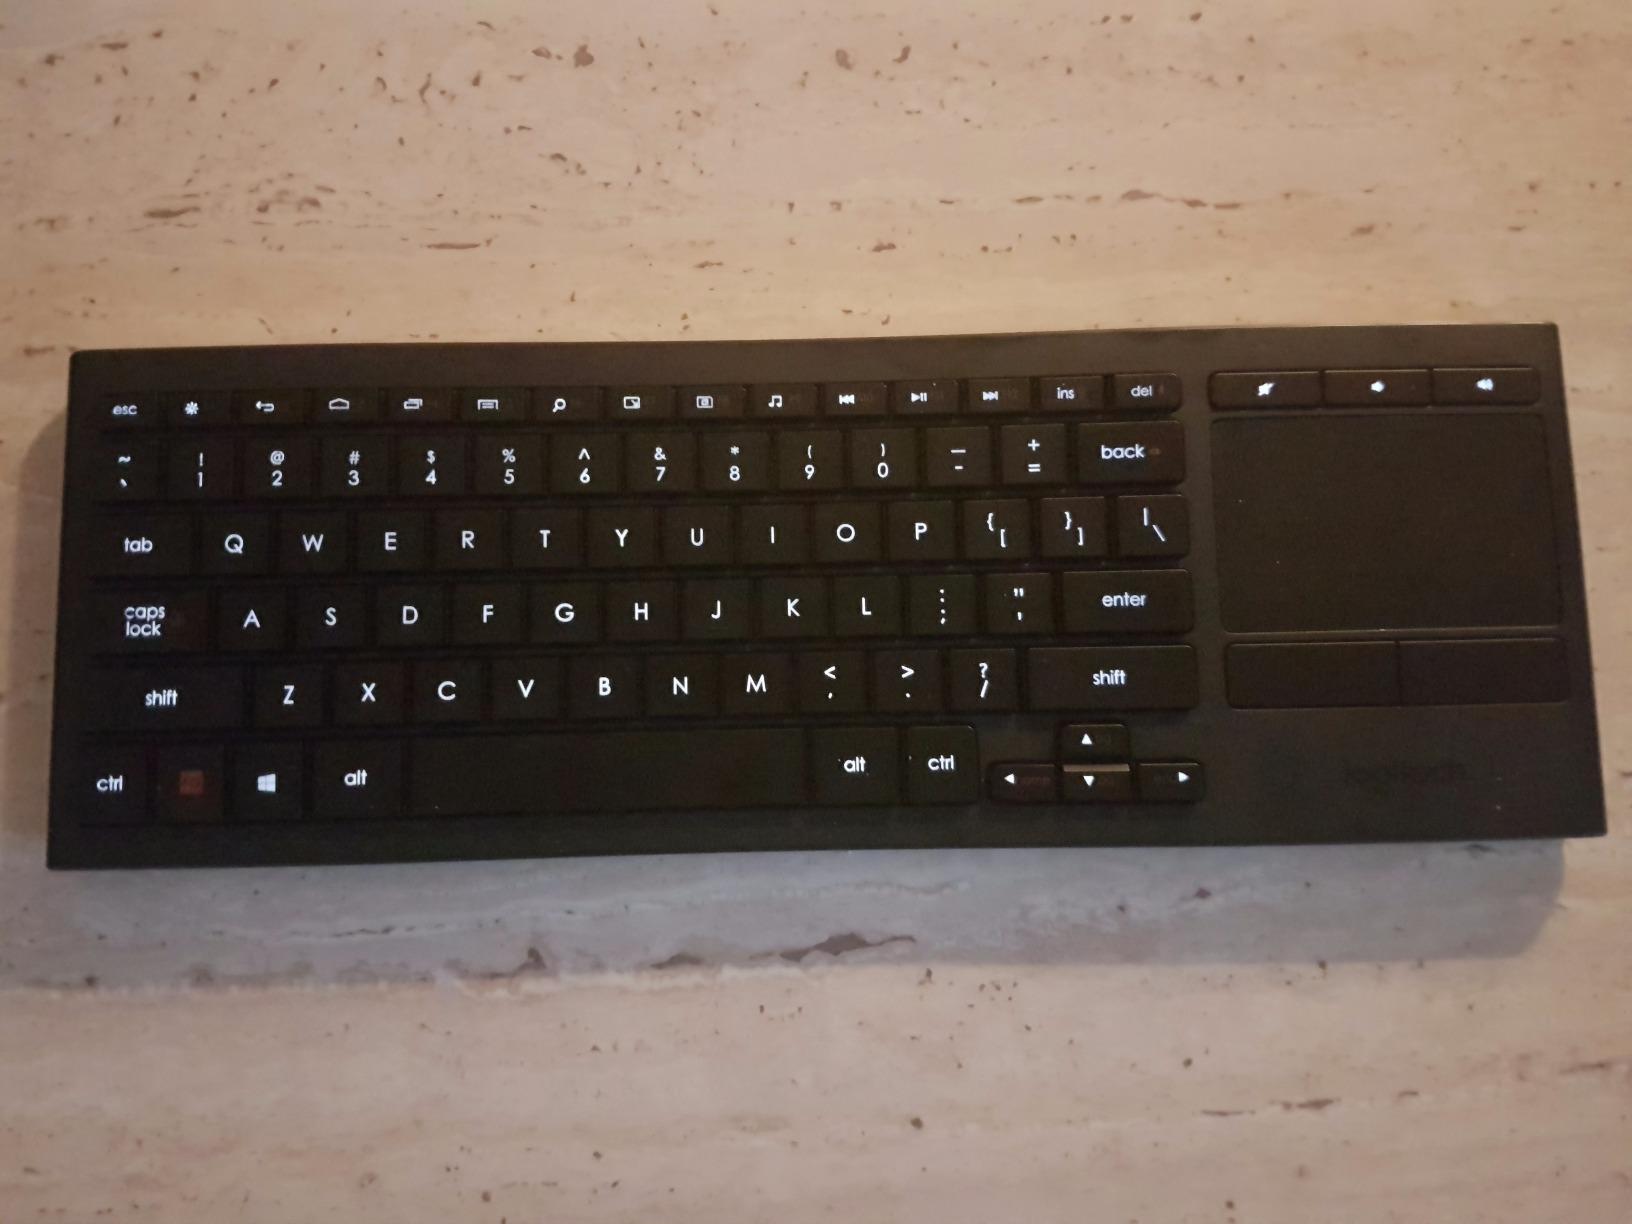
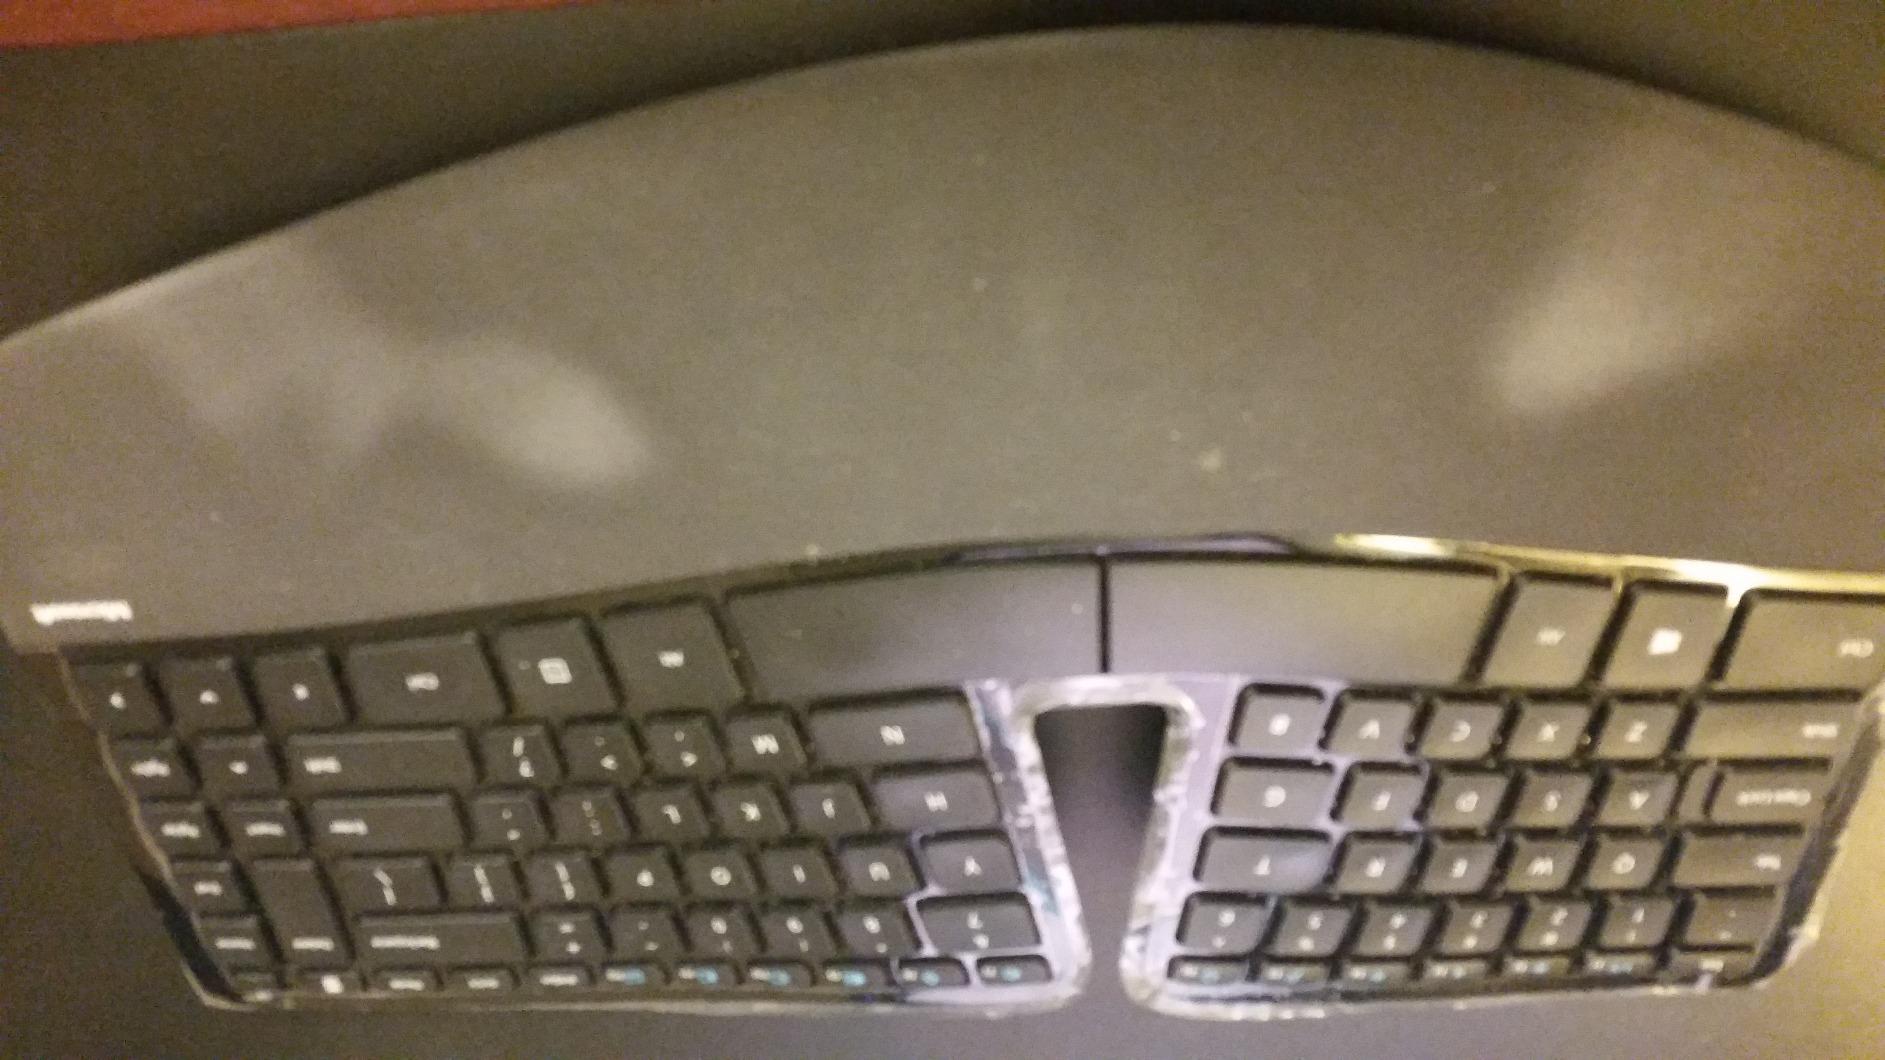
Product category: keyboard
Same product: no